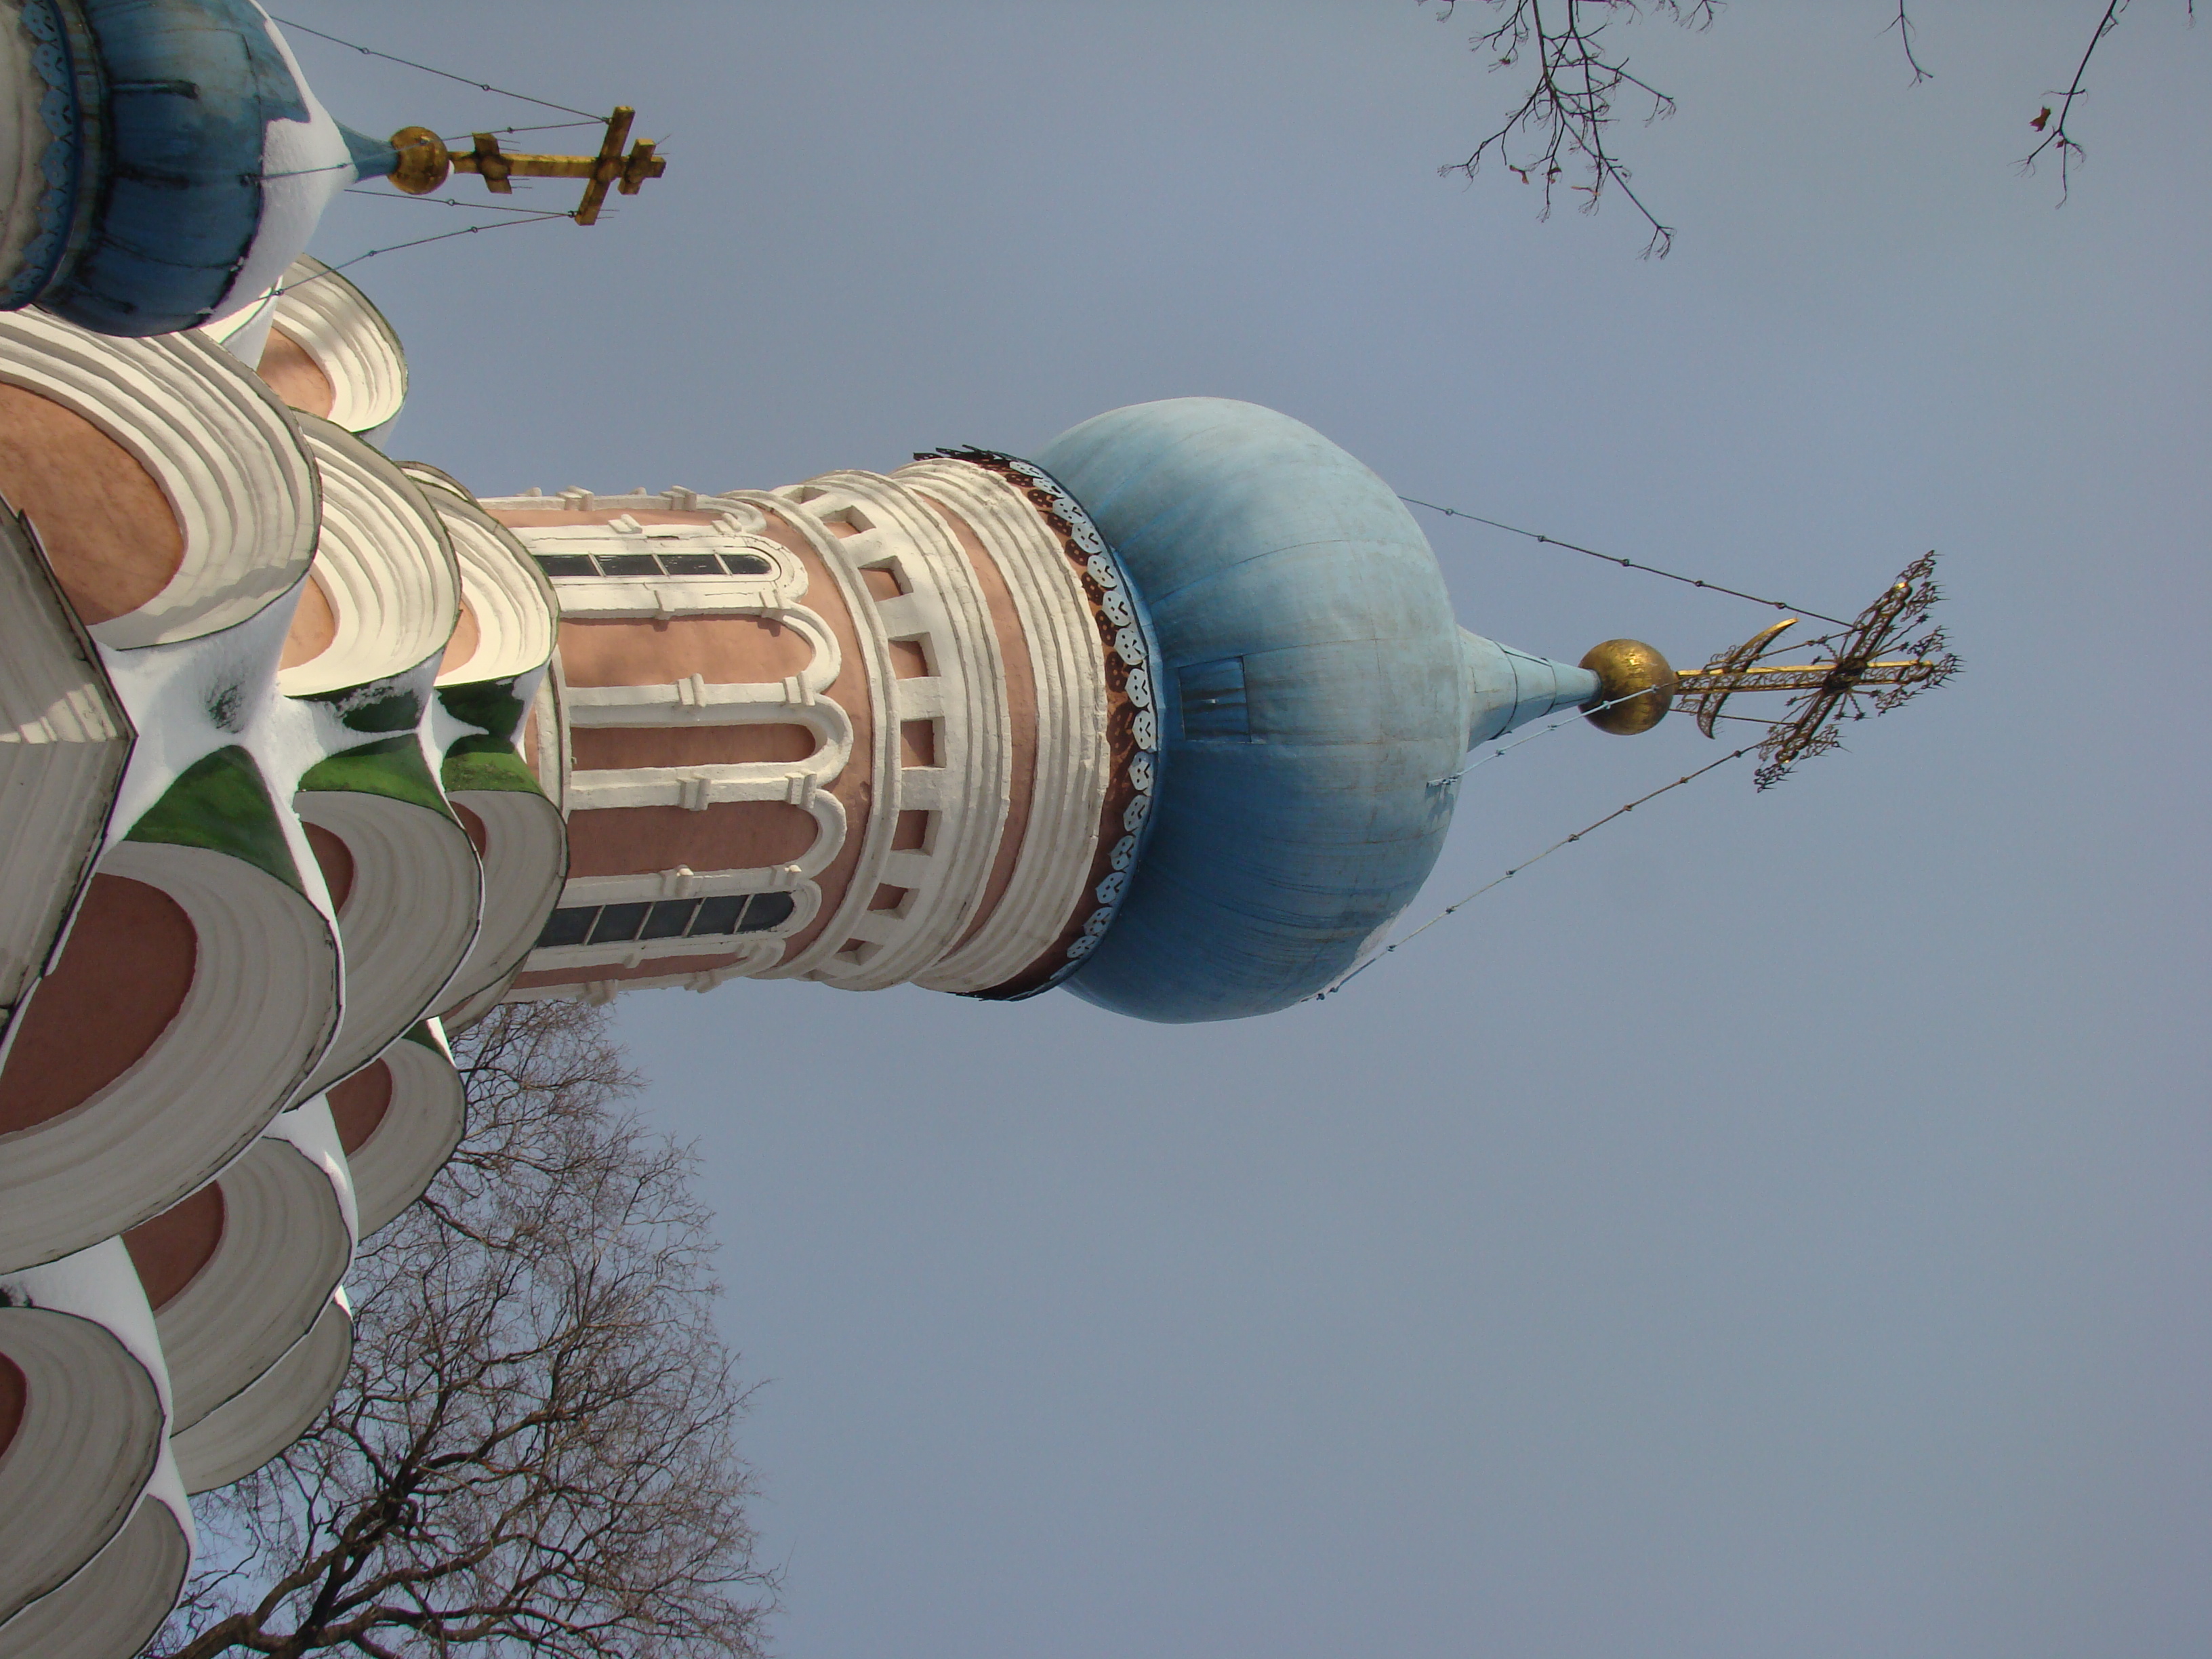
city, tower, place of worship, bell tower, steeple, monastery, sony, moscow, dome, russia, moskau, dsc, h9, dsch9